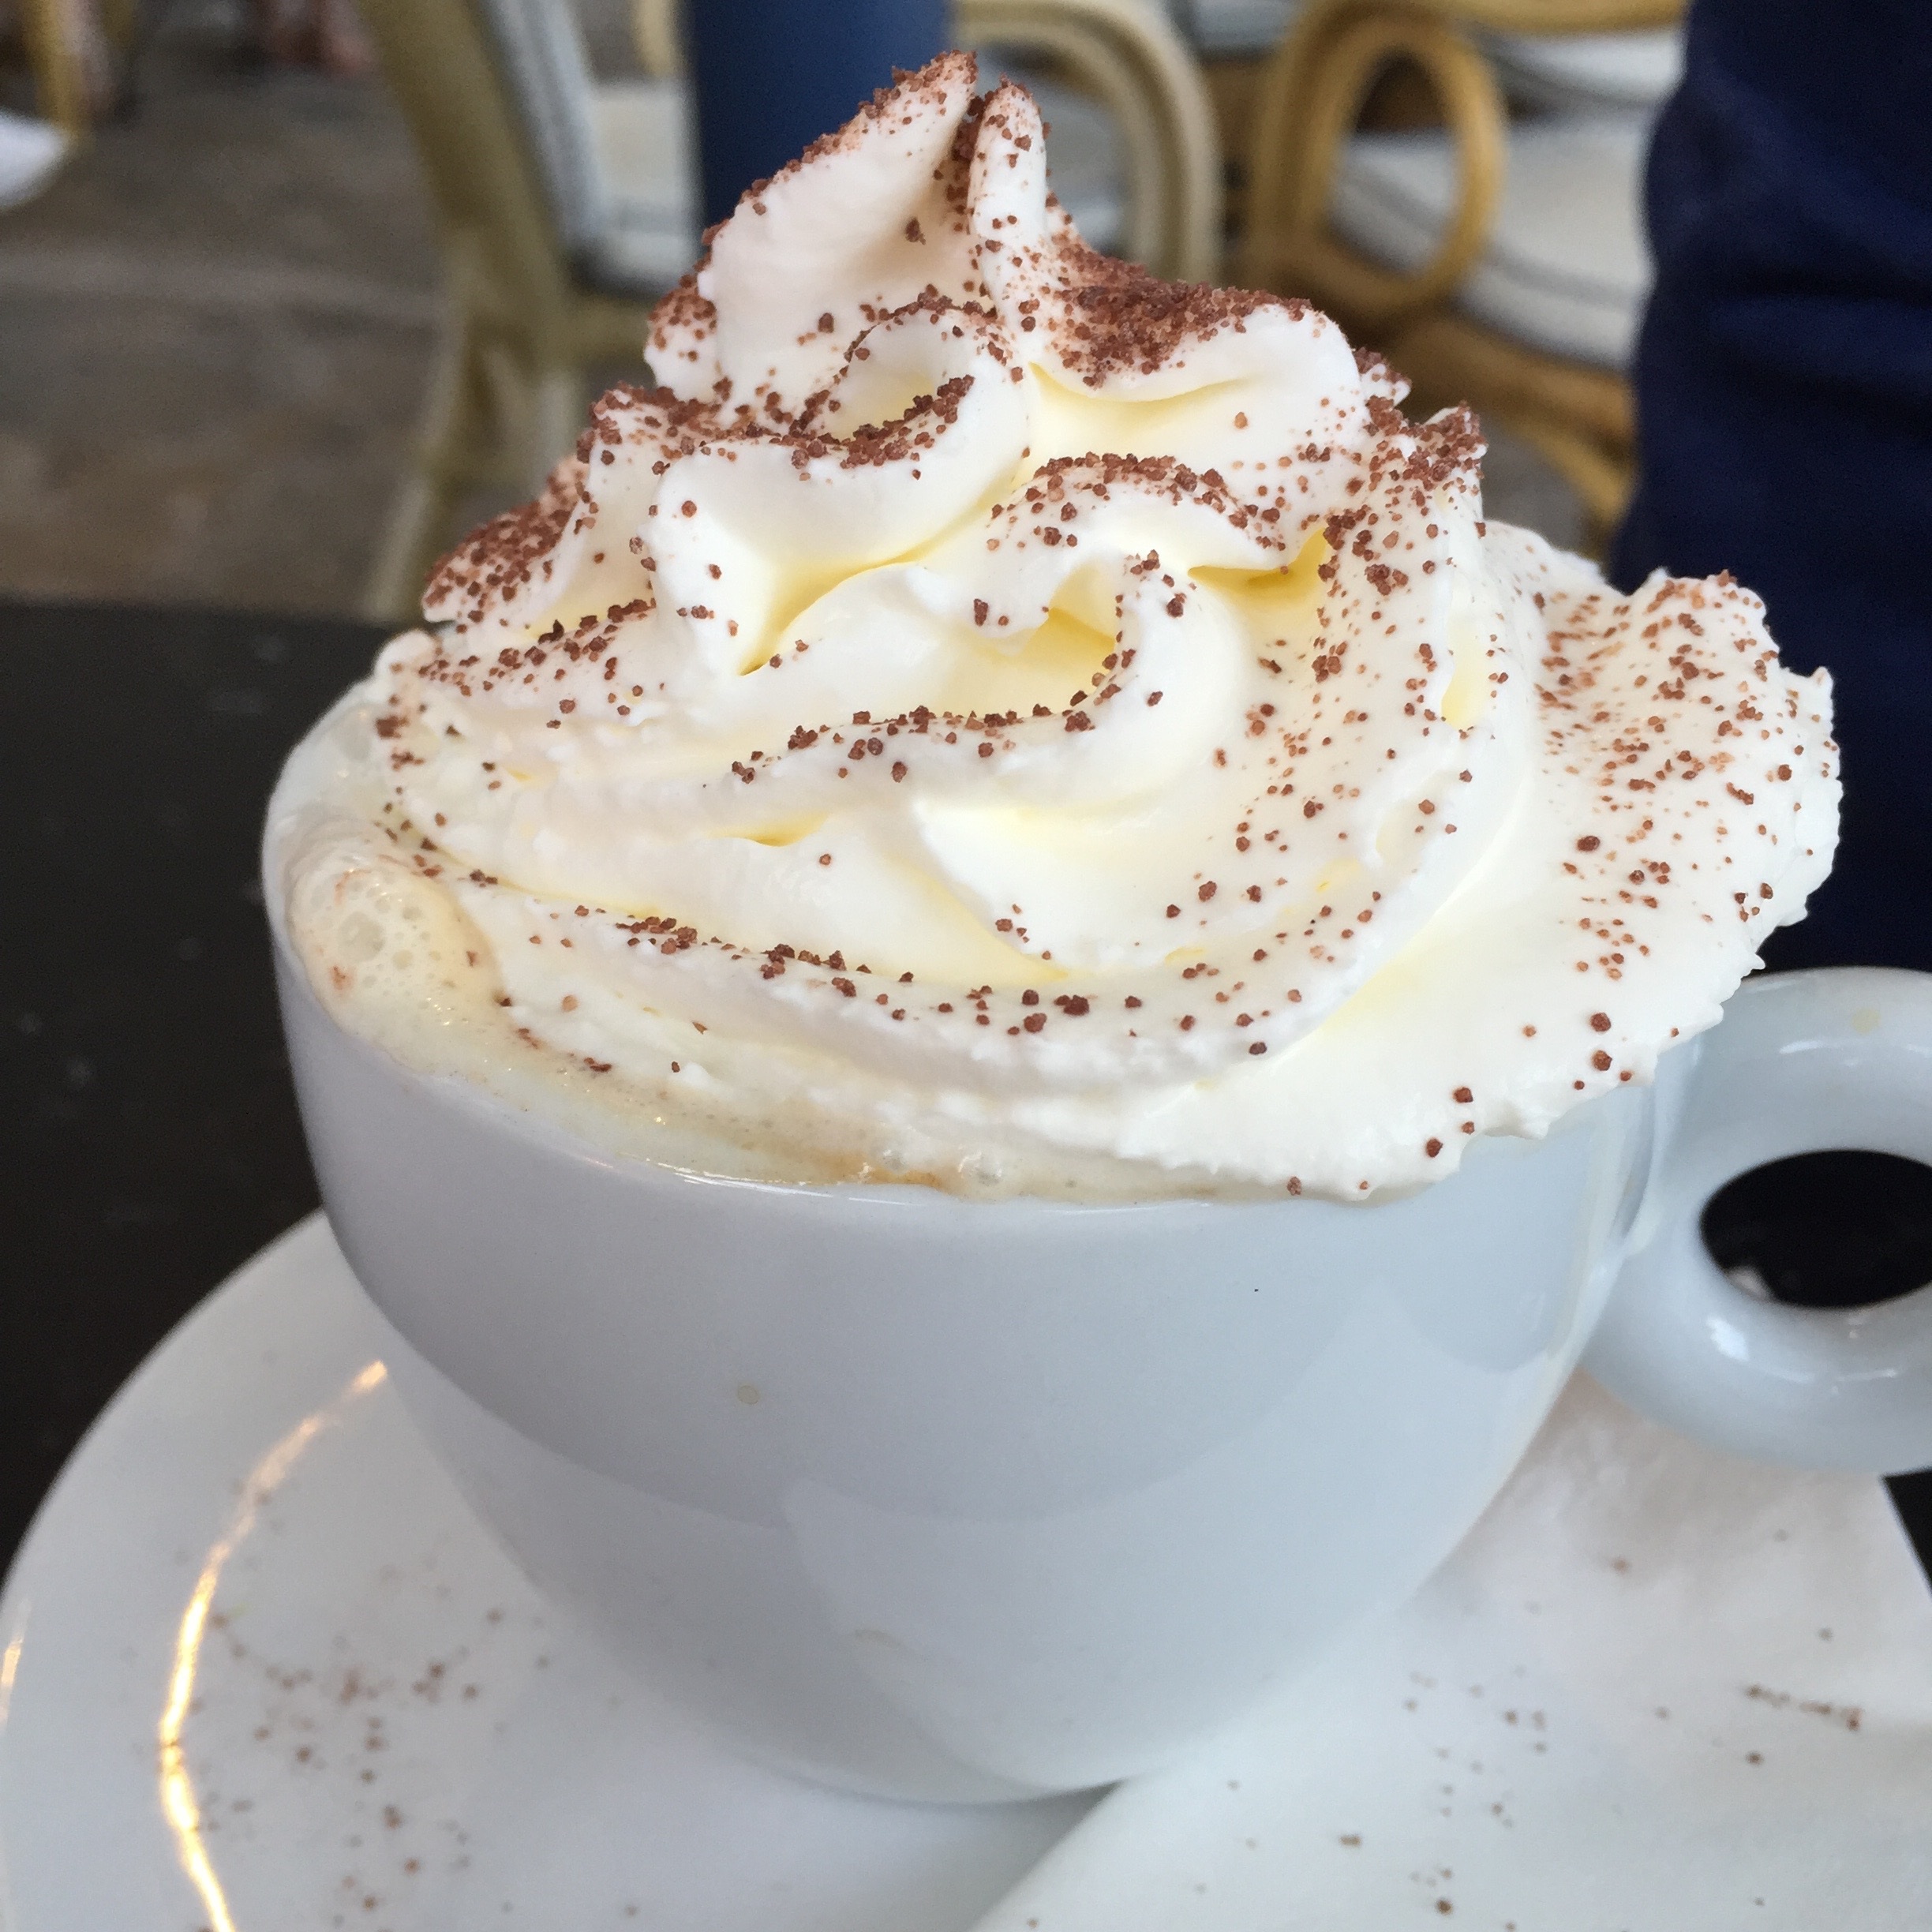
cafe, coffee, white, sweet, cup, latte, cappuccino, food, fresh, beverage, drink, chocolate, milk, espresso, mug, dessert, cream, delicious, caffeine, whipped cream, hot, whipped, tasty, flavor, caff macchiato, mocaccino